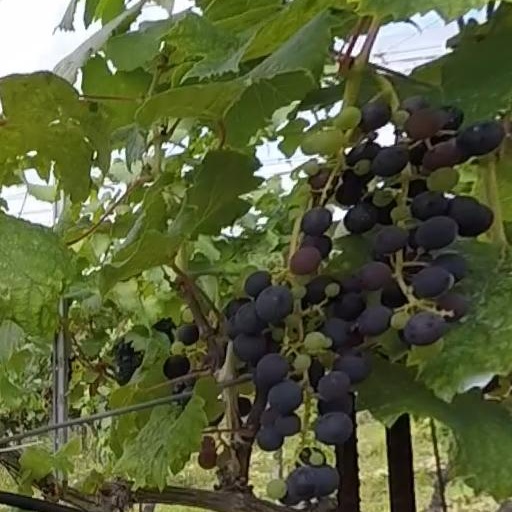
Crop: grape